Ermou Street

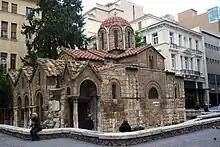
The Byzantine Church of Panagia Kapnikarea

One of the oldest churches in Athens, the Byzantine Church of Panagia Kapnikarea is in a small square, on the east section of Ermou Street, while the small Holy Archangels Church lies at the western end, at Agion Asomaton Square.